Norse rituals

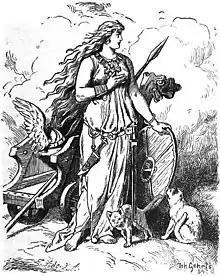
Freyja (1901) by Johannes Gehrts.

Birth was seen as extremely dangerous for mother and newborn. Thus, rites of birth were common in many pre-modern societies. In the Viking Age, people would pray to the goddesses Frigg and Freyja, and sing ritual galdr-songs to protect the mother and the child. Fate played a huge role in Norse culture and was determined at the moment of birth by the Norns. Nine nights after birth, the child had to be recognised by the father of the household. He placed the child on his knee while sitting in the high seat. Water was sprinkled on the child, it was named and thus admitted into the family. There are accounts of guests being invited to bring gifts and wish the child well. Children were often named after deceased ancestors and the names of deities could be a part of the name. People thought certain traits were connected to certain names and that these traits were carried on when the names were re-used by new generations. This was part of ancestor worship. Putting the child on the knee of the father confirmed his or her status as a member of the clan and bestowed the rights connected to this status. The child could no longer be killed, or exposed by the parents, without its being considered murder. Exposing children was a socially accepted way of limiting the population. The belief that deities were present during childbirth suggests that people did not regard the mother and the child as excluded from normal society as was the case in later, Christian, times and apparently there were no ideas about female biological functions being unclean.